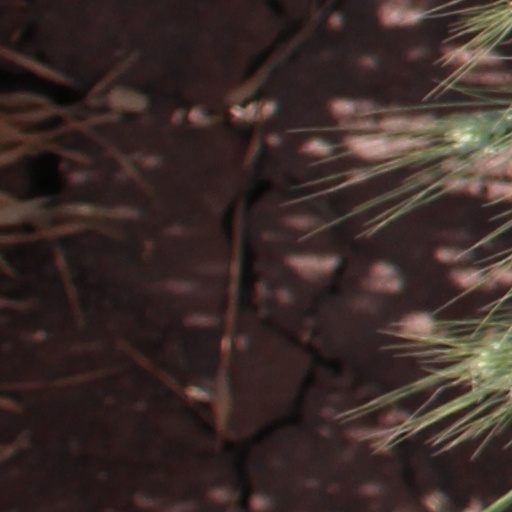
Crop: wheat